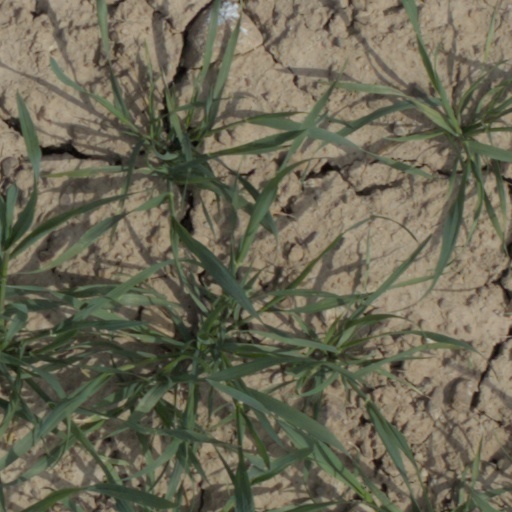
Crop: wheat